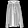
Label: Pullover